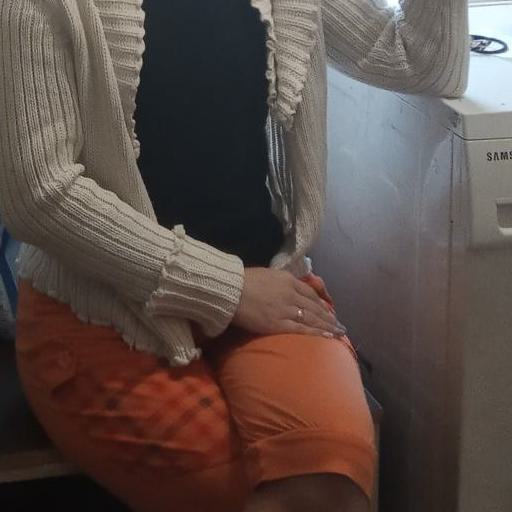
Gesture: no_gesture